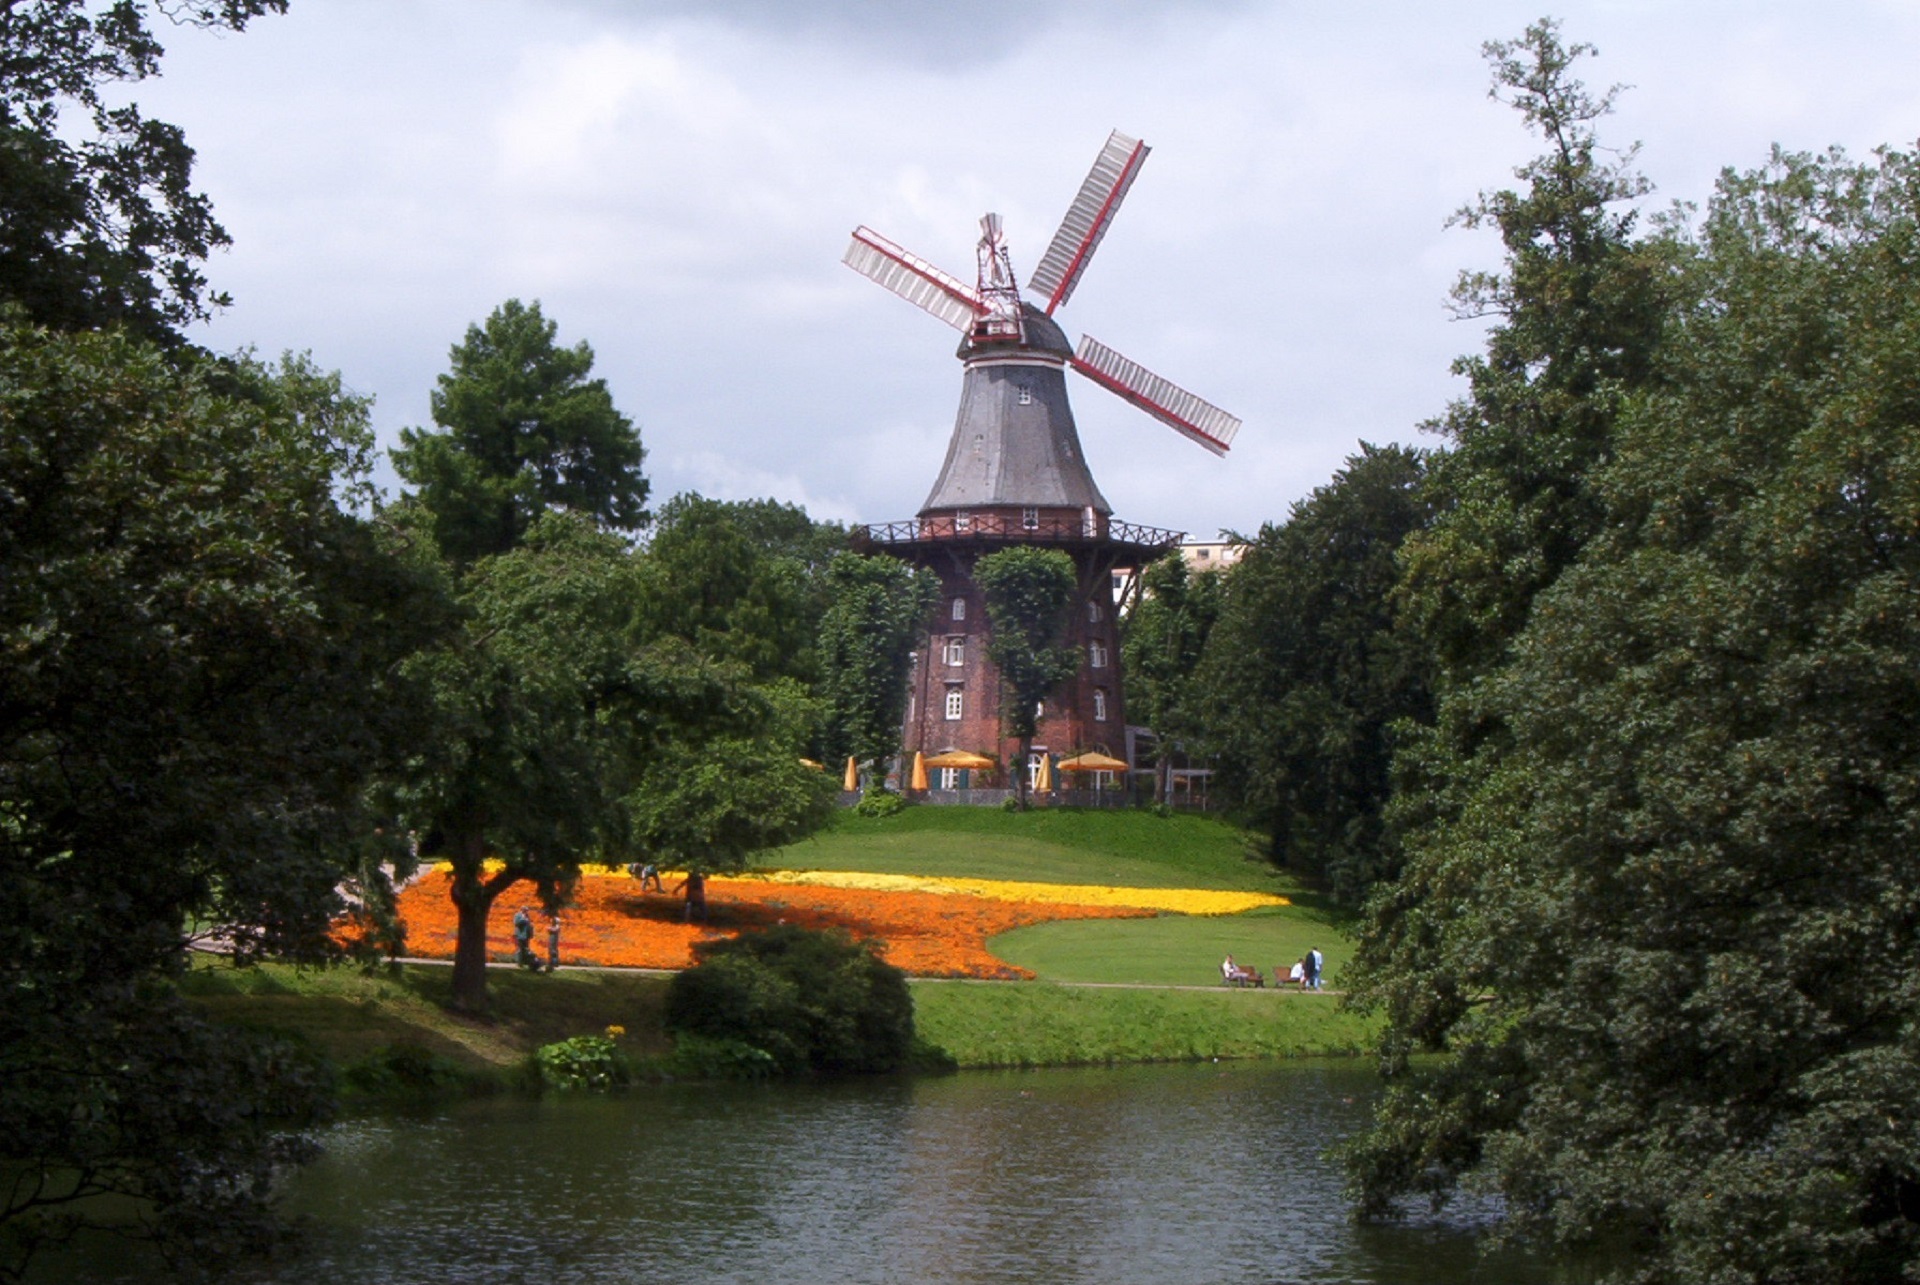
landscape, water, architecture, lake, windmill, building, city, urban, europe, scenic, park, landmark, historic, tourism, trees, mill, germany, bremen